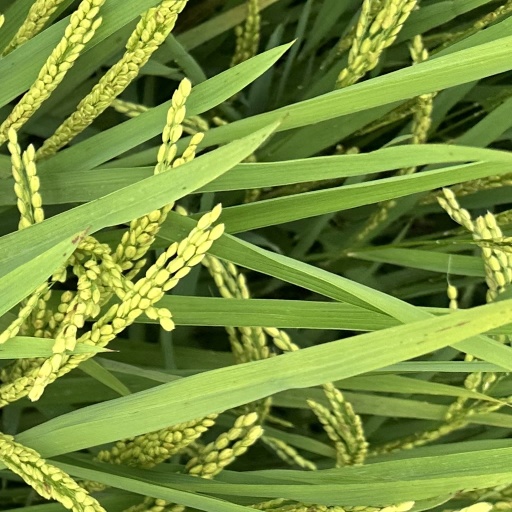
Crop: rice